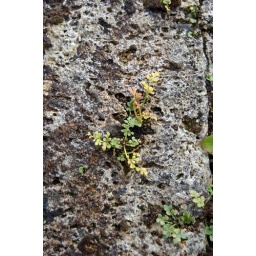
This teeny tiny plant is growing in the crevices of the castle rocks